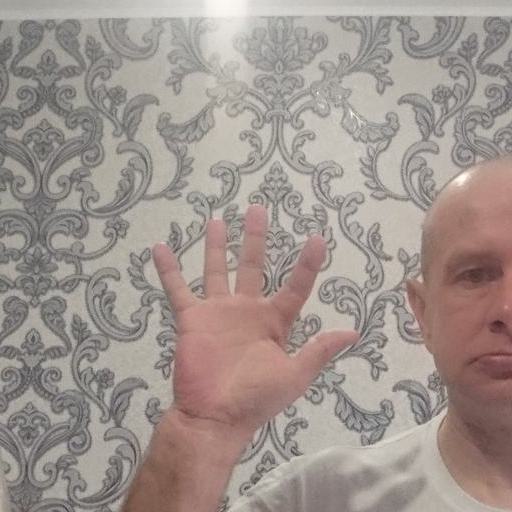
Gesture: palm